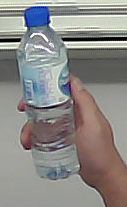
Product: nestle_water